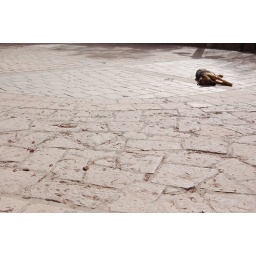
san pedro de atacama sleeping dog in plaza